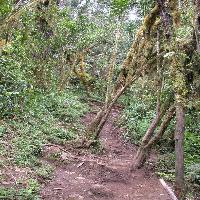
Weather: cloudy or overcast